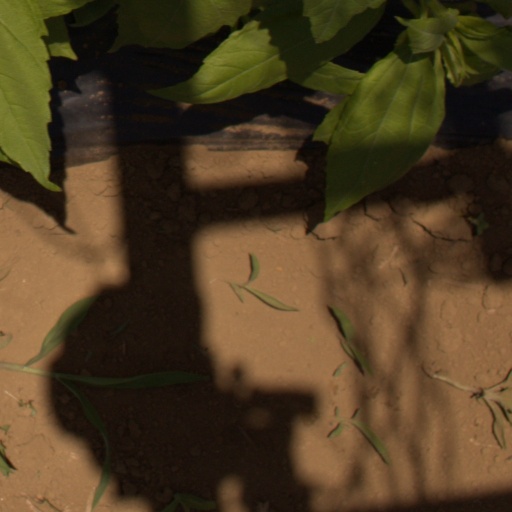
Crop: Jerusalem artichoke